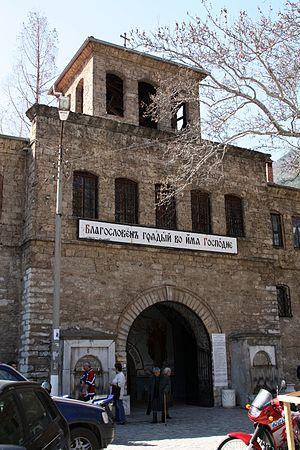
Le monastère de Batchkovo se trouve près du village du même nom, en Bulgarie méridionale, environ 30 km au sud de la deuxième ville du pays Plovdiv, à côté de la ville d’Asenovgrad, sur la bordure septentrionale densément boisée du massif des Rhodopes. Il est situé sur la rive droite de la rivière Asenica. Le monastère de Bačkovo est par sa taille le deuxième de Bulgarie après le monastère de Rila.